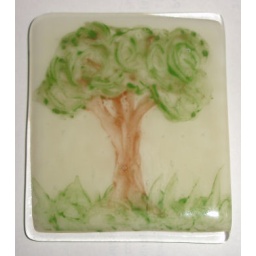
Hand painted tree between two slices of glass and then fused, by Sooz, 2008.